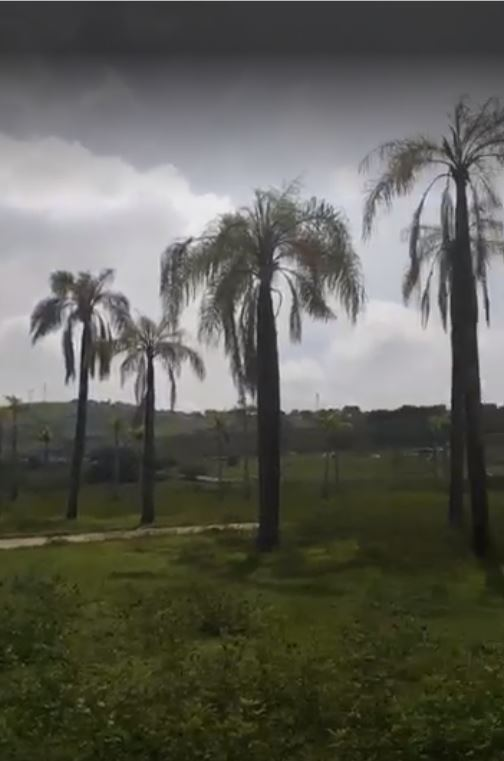
Fire: no
Smoke: no